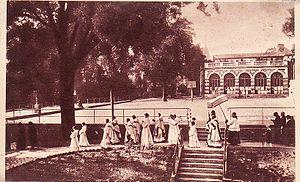
Carte postale ancienne
Victor Valentin Dreyer, né le 15 février 1866 à Rosheim, et décédé à Vigny, le 7 mai 1944, est un religieux franciscain et prélat français, évêque missionnaire en Afrique du Nord puis archevêque représentant officiel du Saint-Siège en Indochine de 1928 à 1936.